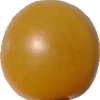
Label: tomato_cherry_yellow